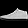
Label: Sneaker